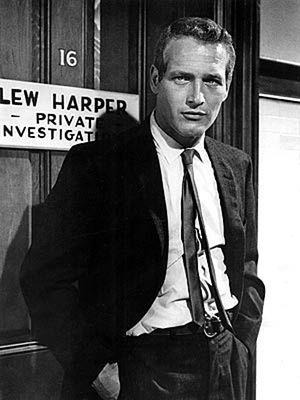
Détective privé est un film américain de Jack Smight, sorti en 1966.
Paul Newman, né le 26 janvier 1925 à Shaker Heights et mort le 26 septembre 2008 à Westport, est un acteur, réalisateur, producteur et scénariste américain.